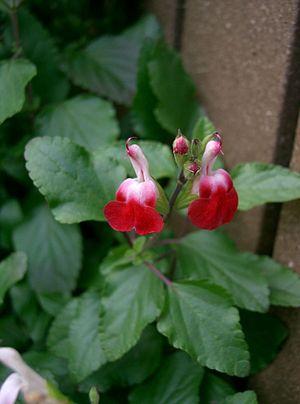
La Sauge de Graham ou Sauge à petites feuilles est une espèce de plante appartenant à la famille des Lamiacées. Elle pousse à l'état sauvage dans le sud de l'Arizona et les montagnes de l'est, de l'ouest et du sud du Mexique. Cette espèce s'hybridant facilement, de nombreux hybrides et cultivars ont été introduits dans l'horticulture depuis les années 1990.